Caterpillar D10

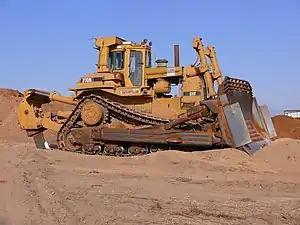
Caterpillar D10N

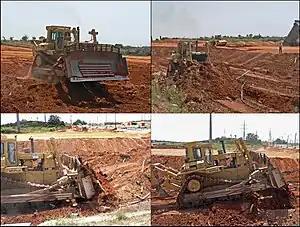
CAT D10N at work in Rishon LeZion, Israel

The Caterpillar D10 is a bulldozer manufactured by Caterpillar Inc. between 1977 and 1987, when it was superseded by the D11. It was the first modern tractor to use the elevated drive sprocket to improve durability, operator comfort, and ease of maintenance.